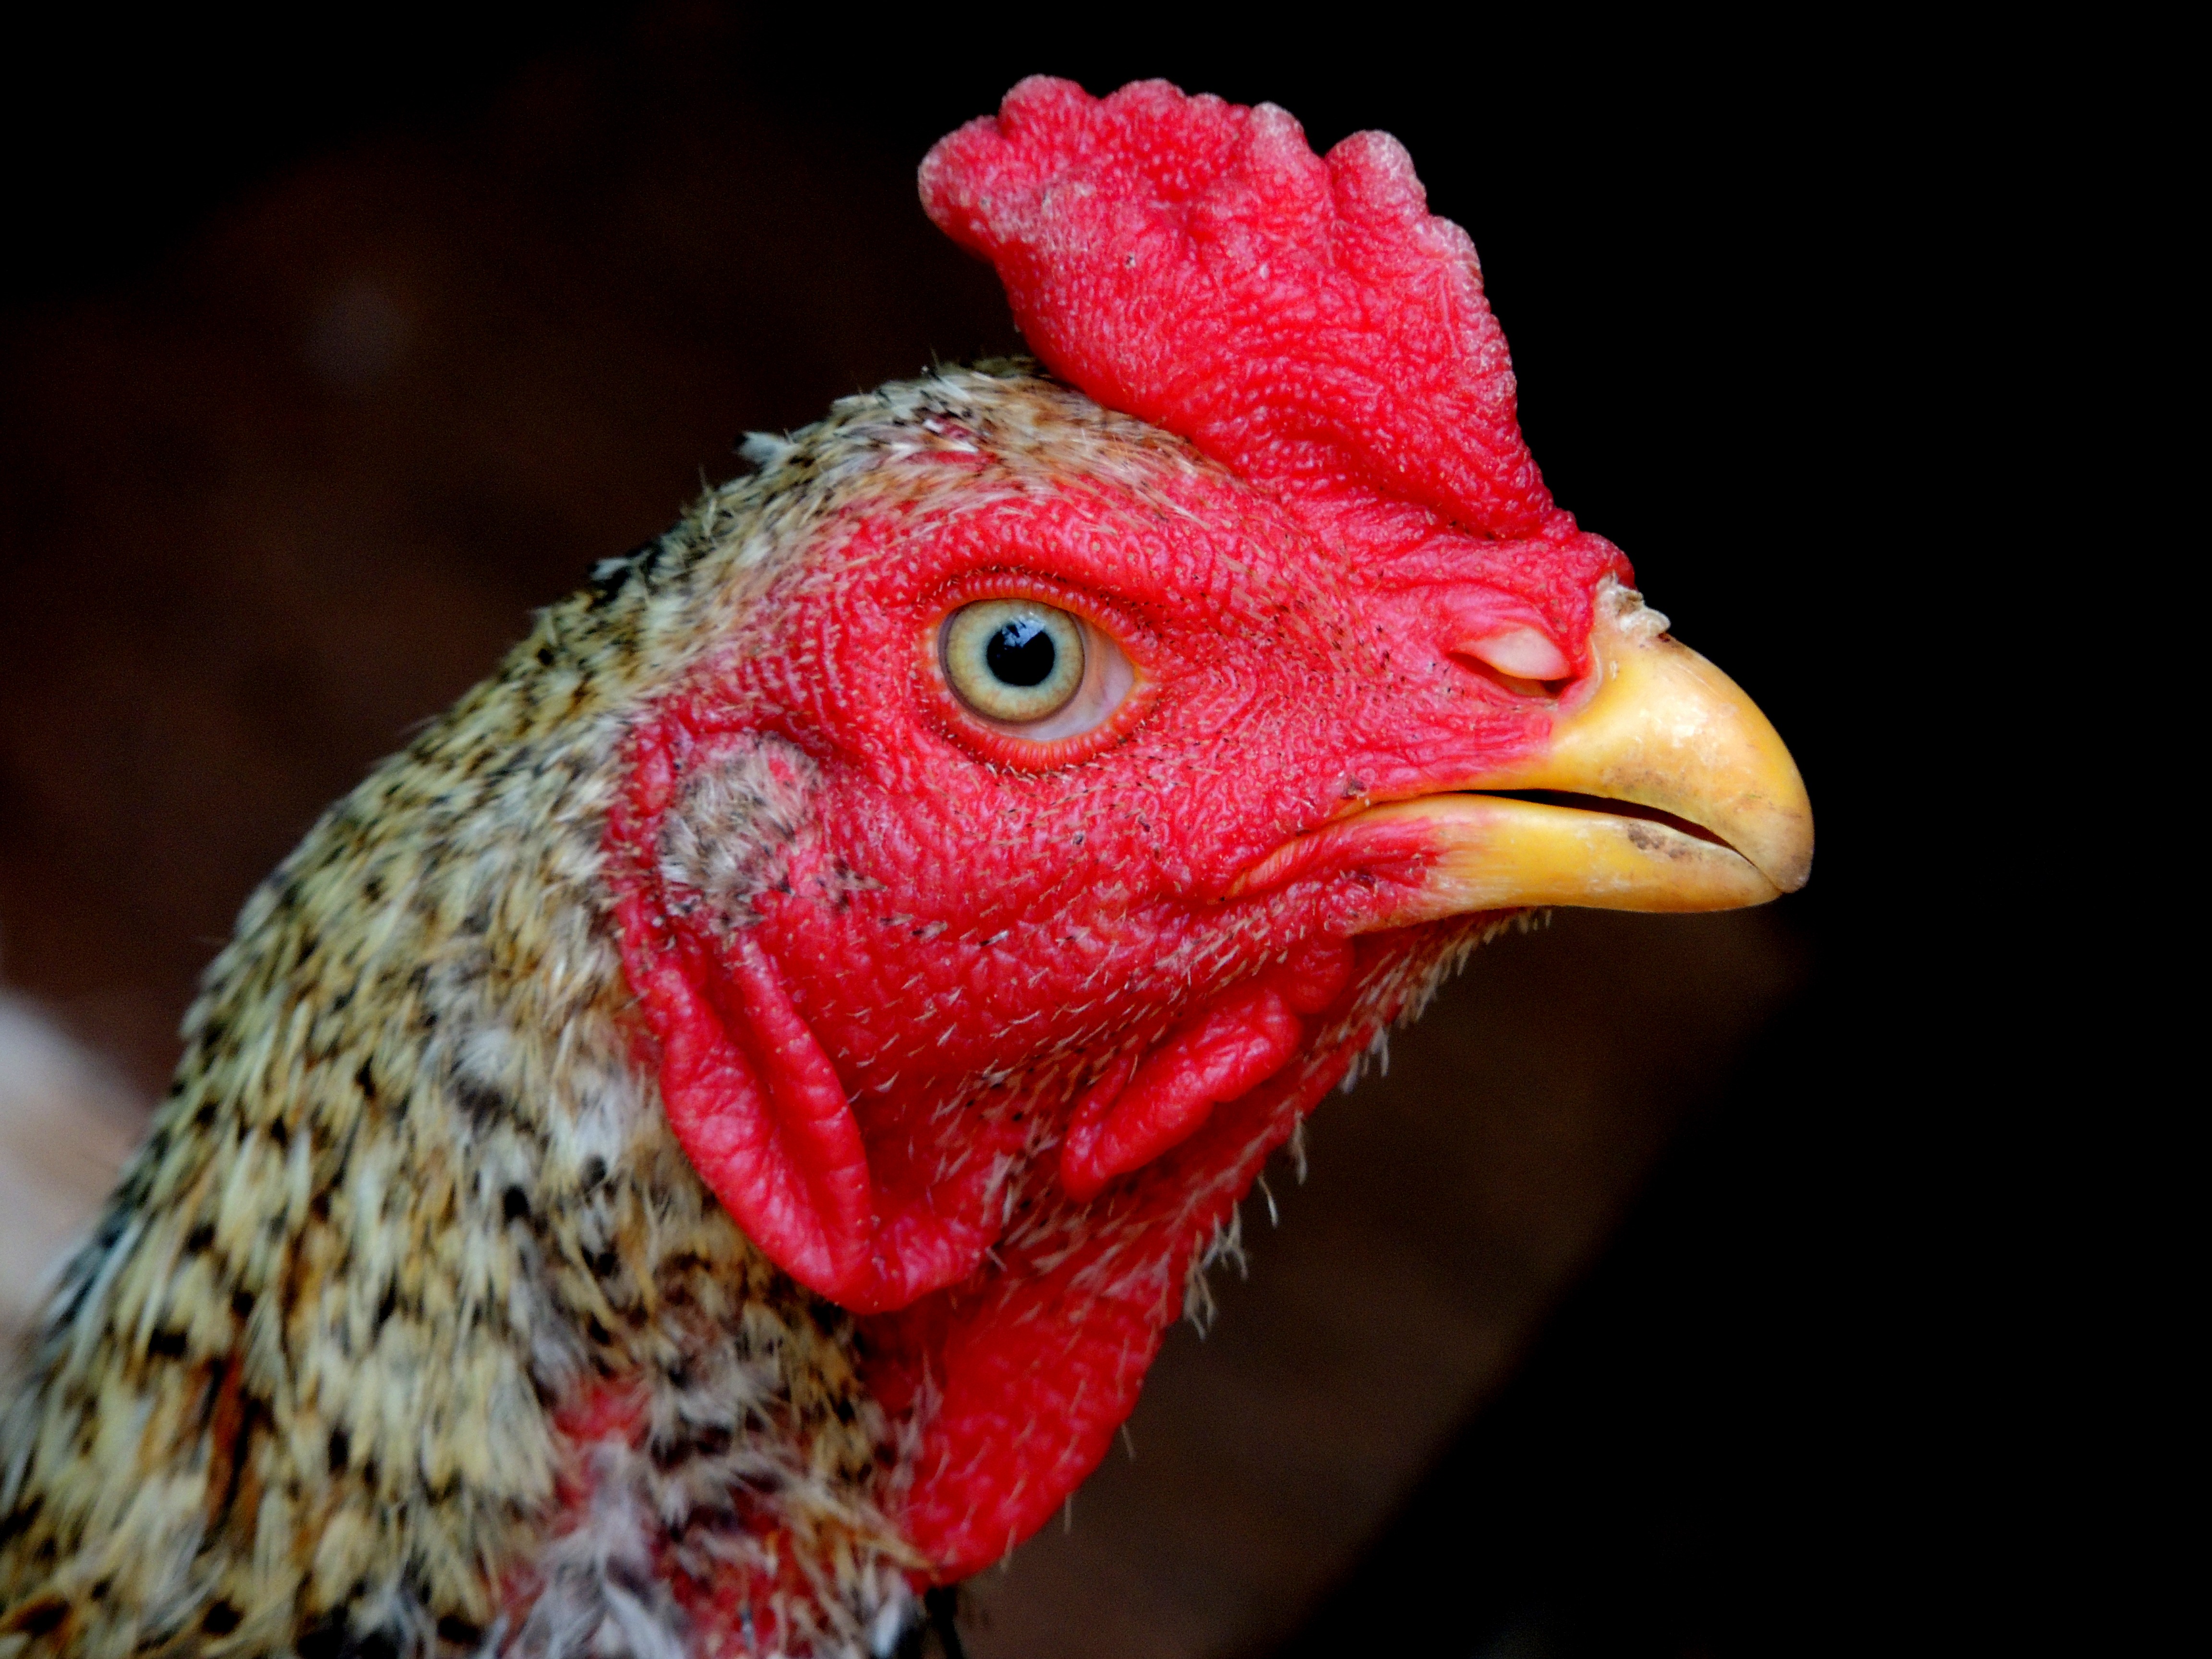
bird, farm, animal, red, beak, chicken, fauna, rooster, cock, close up, galliformes, vertebrate, phasianidae, comb